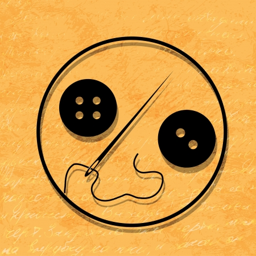
wear the button to set the needle in a black circle on a yellow background .